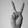
ASL letter: V